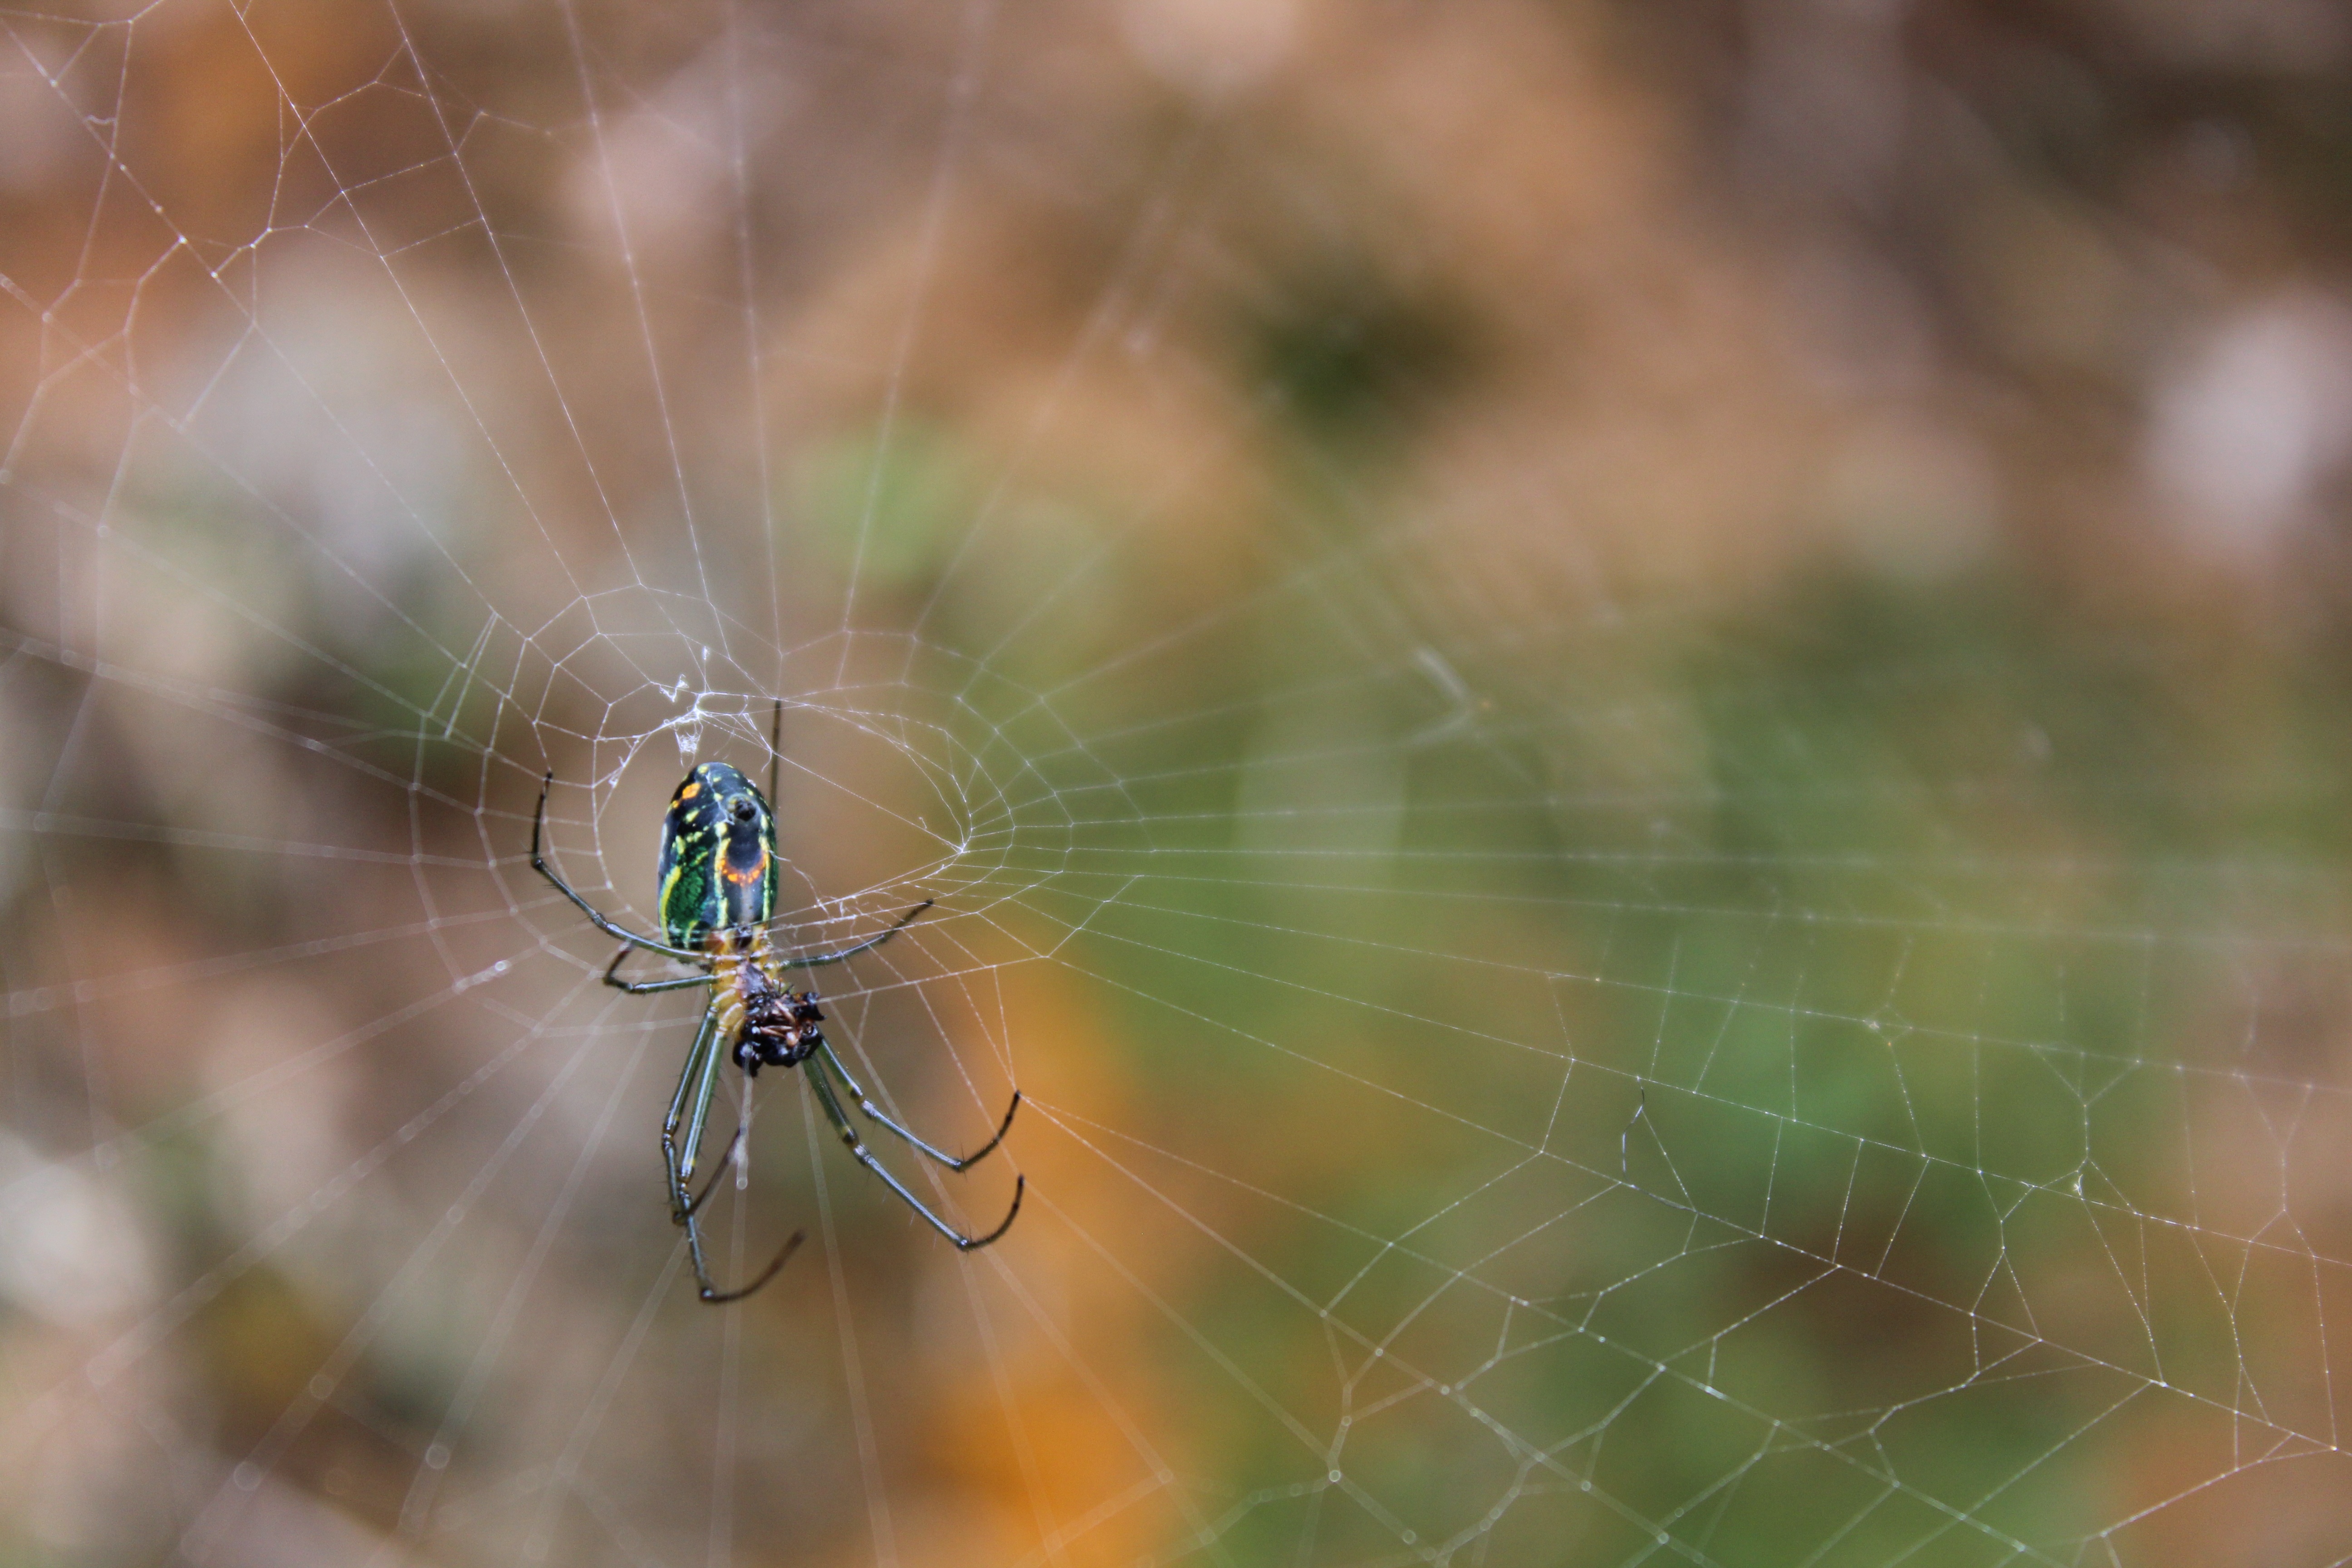
nature, photography, flower, web, insect, fauna, invertebrate, close up, spider, arachnid, network, approach, macro photography, arthropod, araneus, orb weaver spider